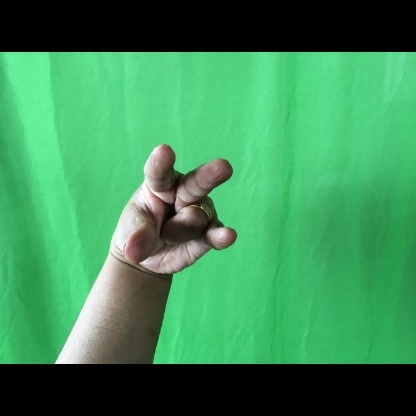
Mudra: Kangulam